Valley Railway

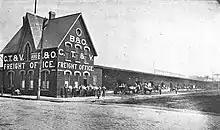
New 1896 freight depot

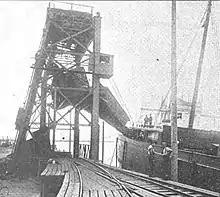
1896 Riverbed St. freight dock, with McMyler rotary coal hoist

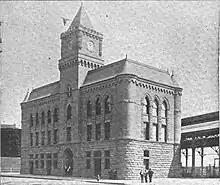
New 1898 passenger depot

In February 1896, the CT&V announced it would construct new, larger freight and passenger facilities in Cleveland to accommodate the increased business it was doing in the city. The existing passenger depot at the foot of Seneca Street (now W. 3rd Street) would be demolished and a long, deep, two-story station built on the same spot. A long train shed, parallel to the rear of the depot, would also be built. A trestle would bring the trains up to the level of the station and train shed. The CT&V also acquired of riverfront along Columbus Road, south of Center Street. The company said it would build a second freight station and extensive new docks there, complete with McMyler rotary car dumpers. To connect the new freight station and docks with the main tracks, the railway asked the city to close Lime Street. The total cost of the project was estimated at $500,000 ($ in dollars). The freight station, which also featured derricks to assist with the loading of heavy cargo, was completed in June 1896 and the old freight depot retained as a storage facility. The steel-frame station was deep and long, with walls and roofing of sheet metal. There were 25 loading bays on the dock side alone, and traveling overhead cranes facilitated the movement of heavy loads onto pallets or into freight wagons.